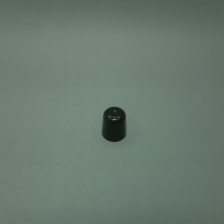
Color: black
Cap type: standard cap